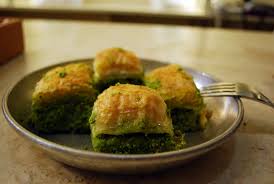
Yemek: baklava